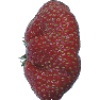
Label: strawberry_wedge